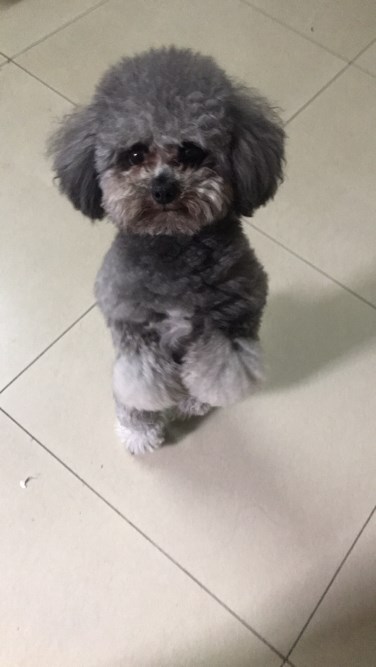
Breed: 7449-n000128-teddy